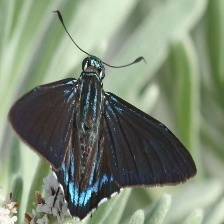
Species: MANGROVE SKIPPER